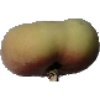
Label: Peach Flat 1